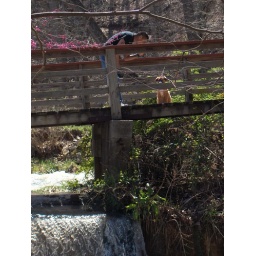
Omar and Bean on the bridge crossing the water at Saunders Springs in Radcliff, KY 4/14/09